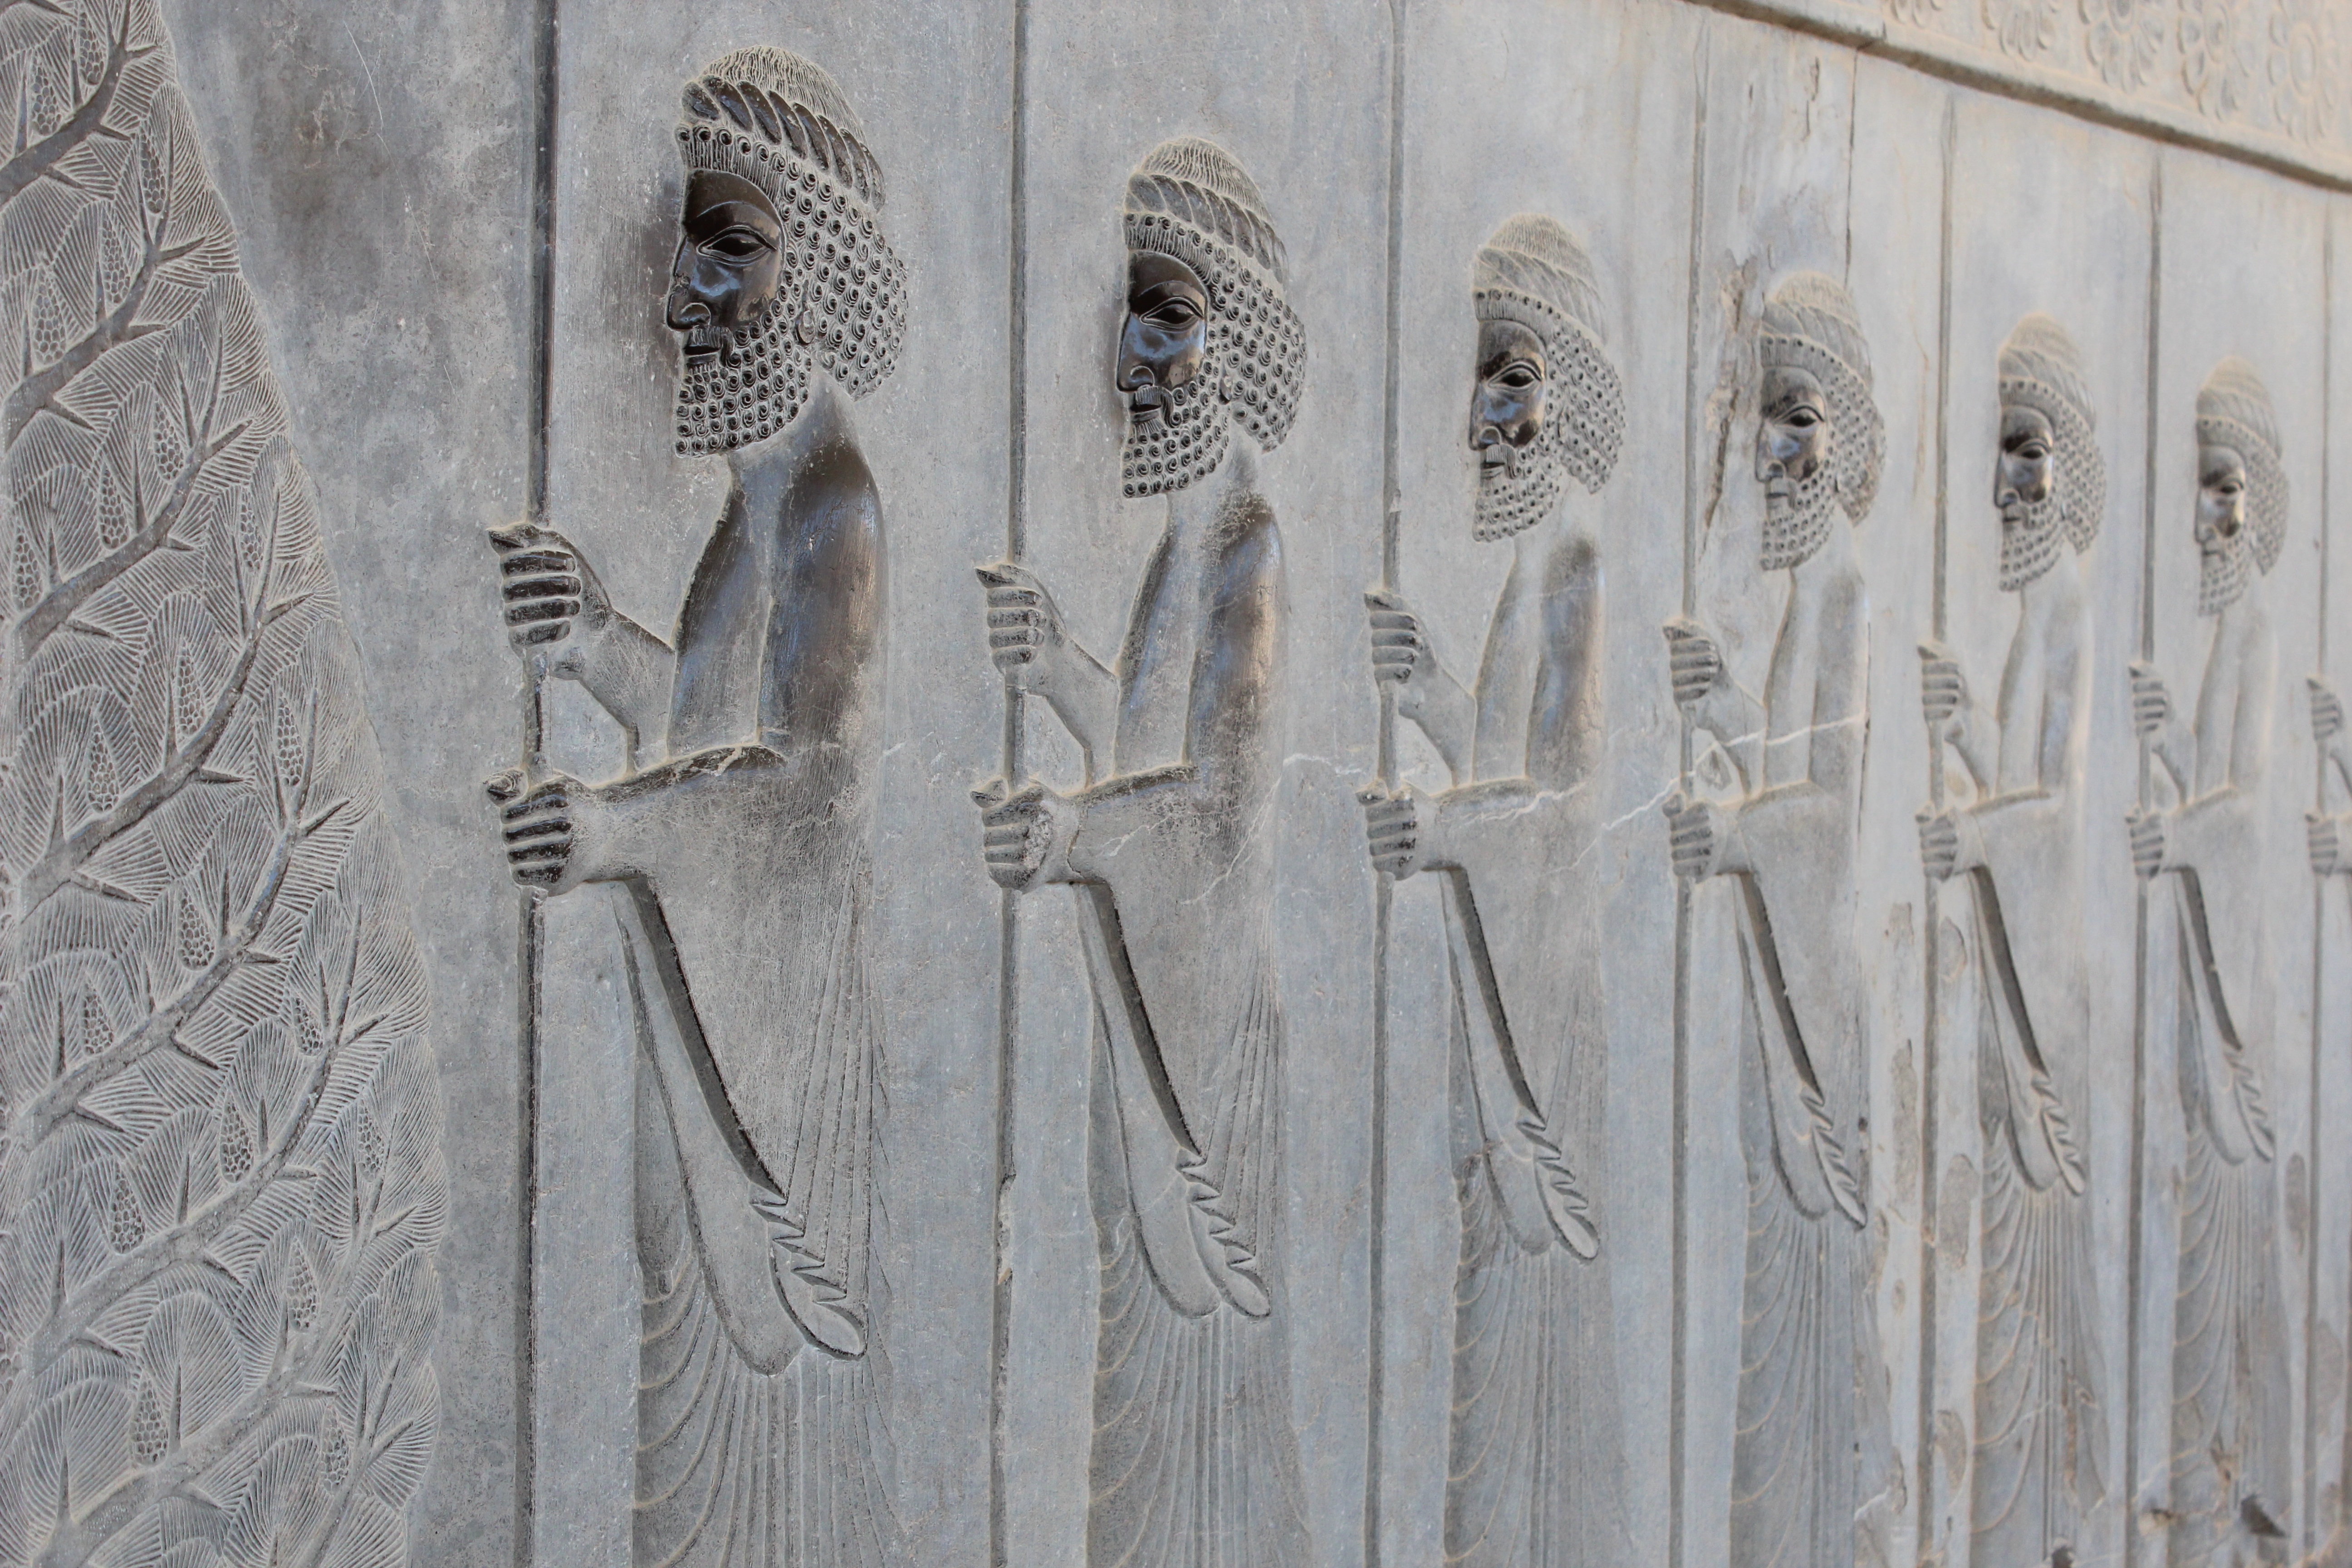
structure, wood, old, wall, monument, column, ancient, historic, tourism, interior design, sculpture, art, archaeology, ruins, culture, history, heritage, unesco, remains, carving, iran, relief, modern art, persia, stone carving, persepolis, iranian, shiraz, ancient history